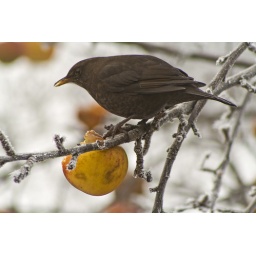
A lovely little female blackbird eating the last of the apples in the tree.